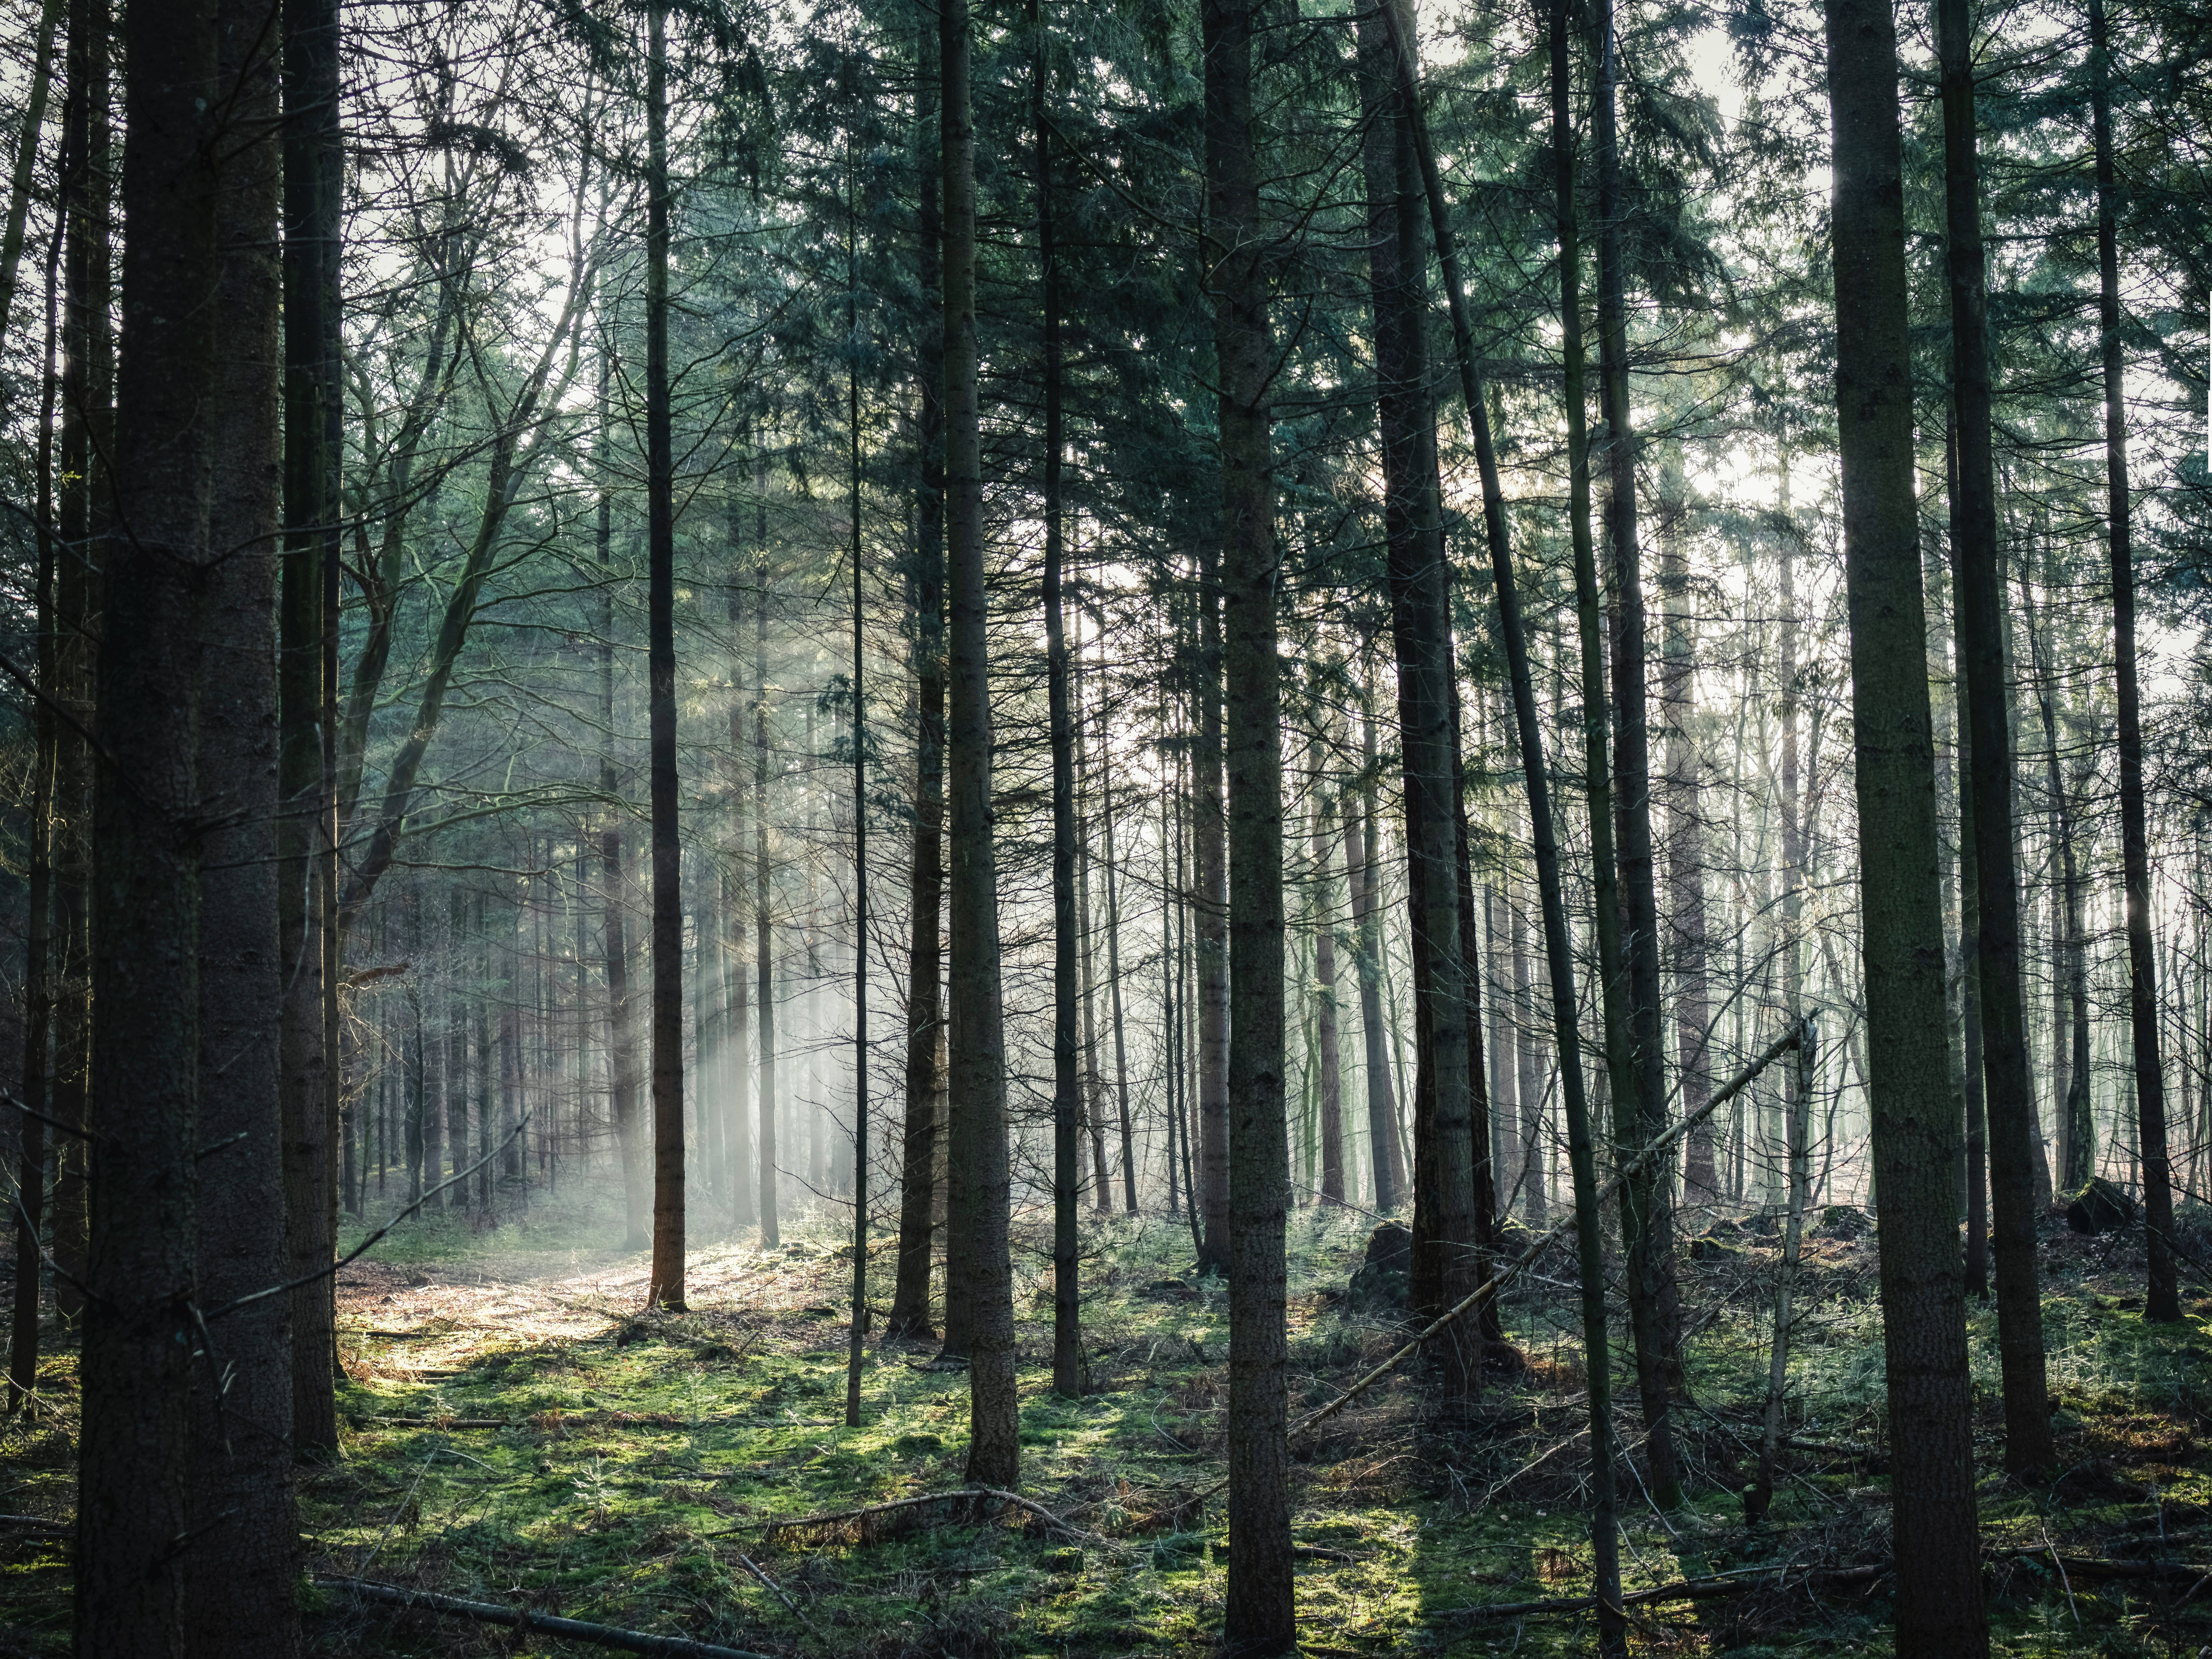
tree, forest, spruce fir forest, tropical and subtropical coniferous forests, natural environment, woodland, nature, old growth forest, Northern hardwood forest, natural landscape, biome, atmospheric phenomenon, temperate broadleaf and mixed forest, temperate coniferous forest, nature reserve, grove, woody plant, plant, valdivian temperate rain forest, sunlight, leaf, trunk, wood, sky, red pine, jungle, deciduous, branch, landscape, rainforest, state park, pine family